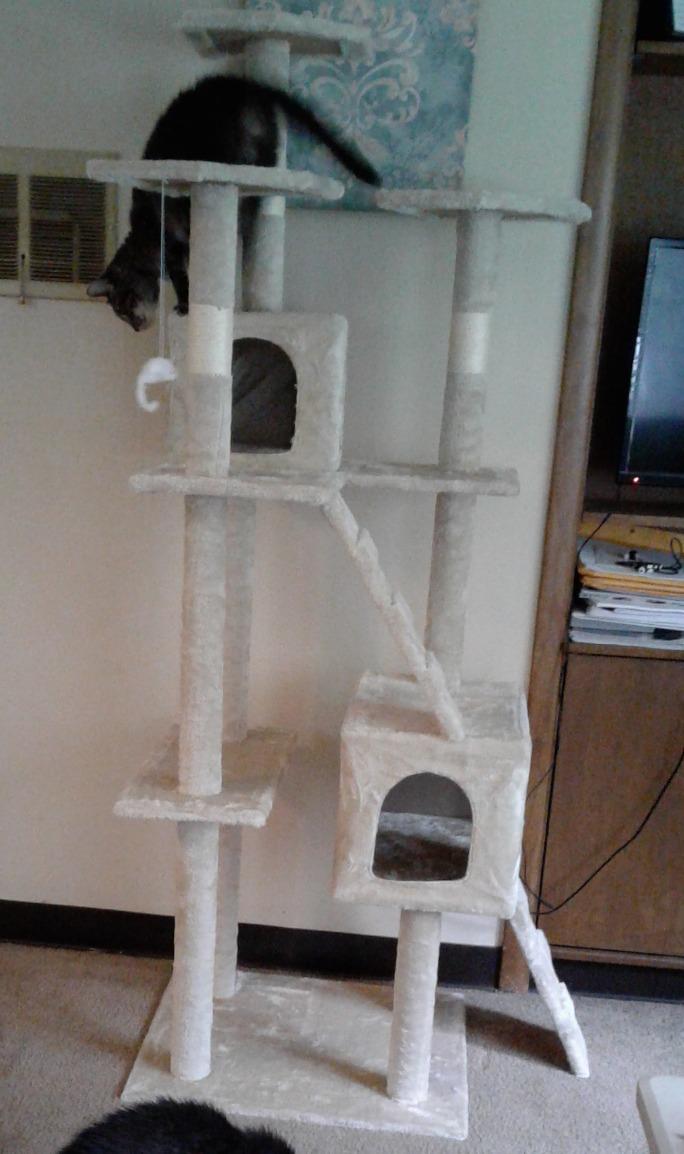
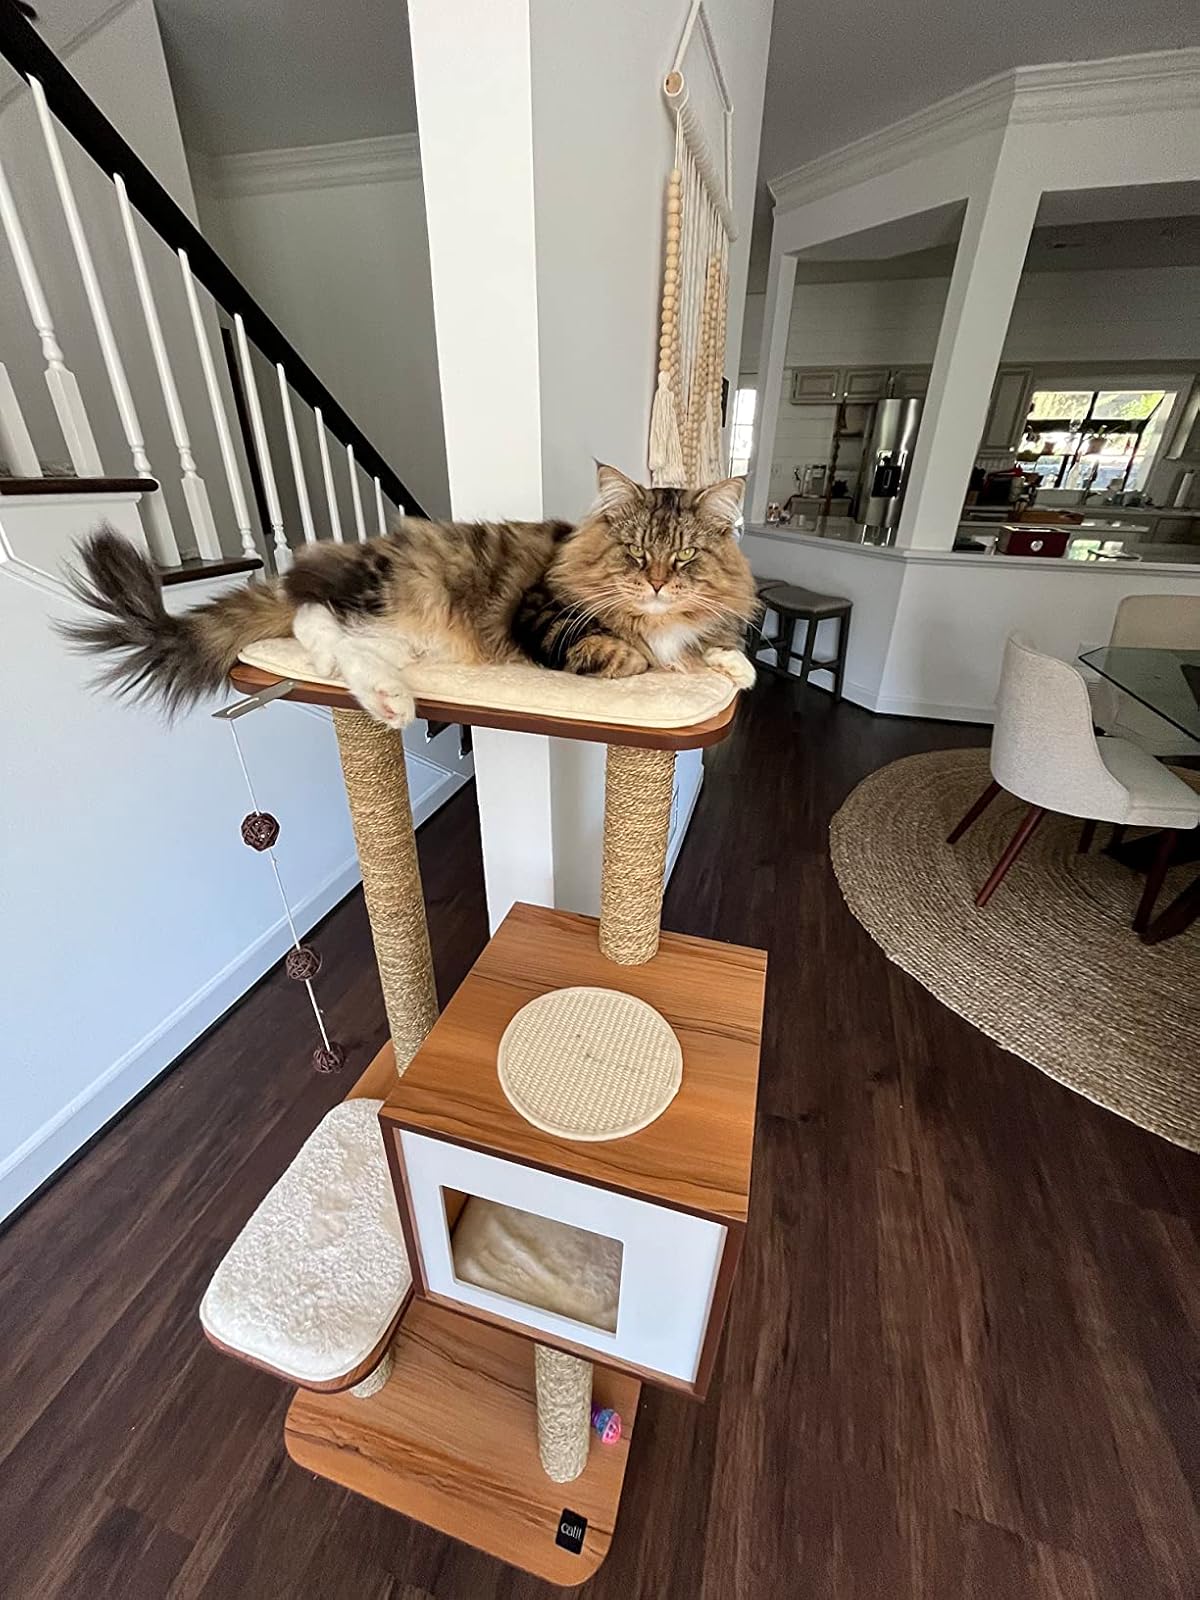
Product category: items_cat tree
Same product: no